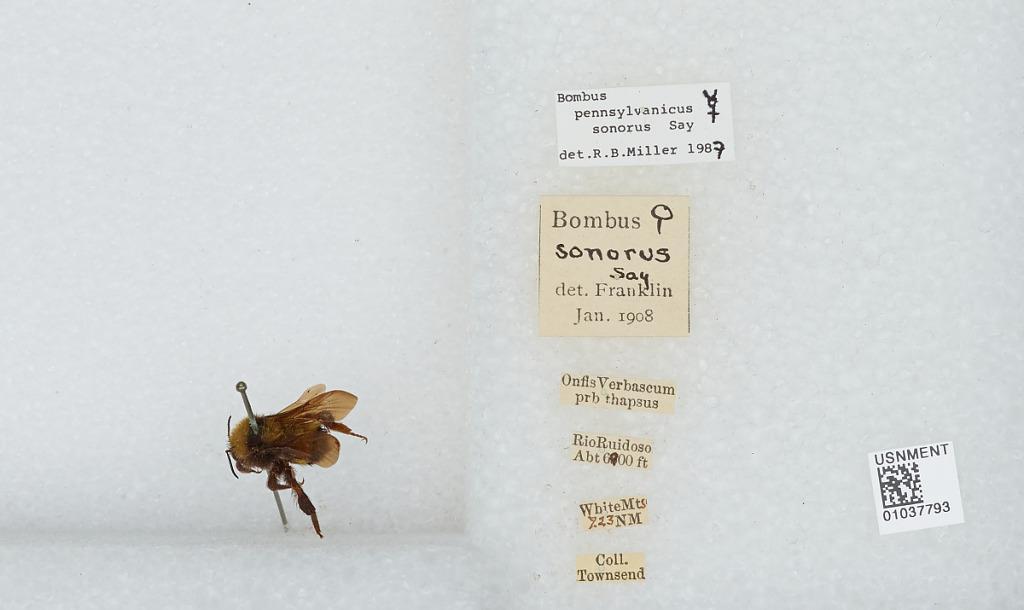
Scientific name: Bombus (Fervidobombus) sonorus Say
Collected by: Townsend
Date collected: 1923-7-
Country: United States
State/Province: New Mexico
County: Lincoln
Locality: White Mountains, Rio Ruidoso
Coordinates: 33.3928, -105.297
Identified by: Franklin